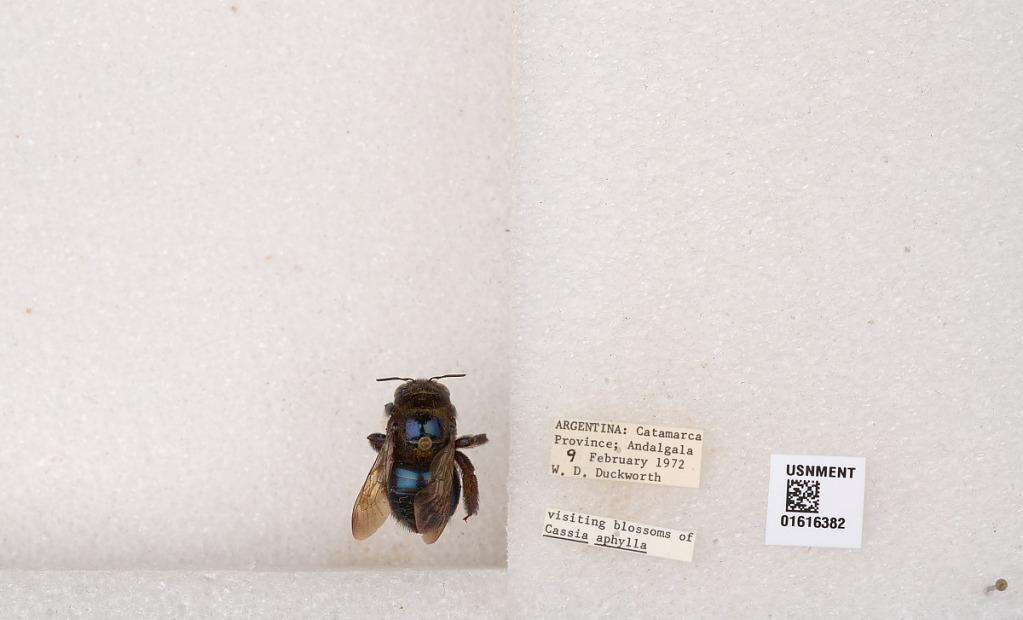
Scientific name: Xylocopa (Schonnherria) splendidula Lepeletier
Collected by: W. Duckworth
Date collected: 1972-2-9
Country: Argentina
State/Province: Catamarca
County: Andalgala
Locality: Andalgala